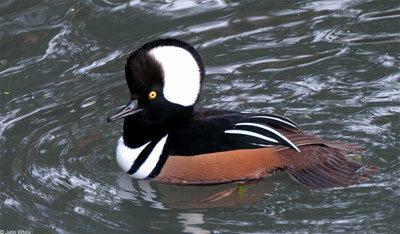
A photo of a hooded merganser